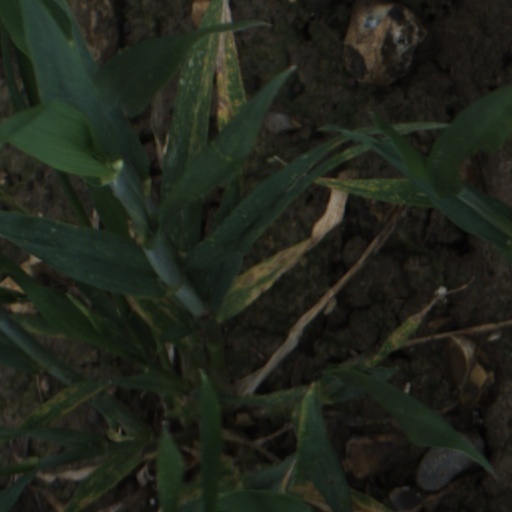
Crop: wheat